Gurmukhi

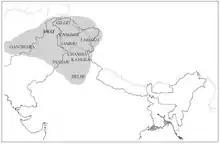
Historical geographical distribution of Sharada script

From the 10th century onwards, regional differences started to appear between the Sharada script used in Punjab, the Hill States (partly Himachal Pradesh) and Kashmir. Sharada proper was eventually restricted to very limited ceremonial use in Kashmir, as it grew increasingly unsuitable for writing the Kashmiri language. With the last known inscription dating to 1204 C.E., the early 13th century marks a milestone in the development of Sharada. The regional variety in Punjab continued to evolve from this stage through the 14th century; during this period it starts to appear in forms closely resembling Gurmukhī and other Landa scripts. By the 15th century, Sharada had evolved so considerably that epigraphists denote the script at this point by a special name, "Dēvāśēṣa". Tarlochan Singh Bedi (1999) prefers the name "prithamă gurmukhī", or Proto-Gurmukhī.